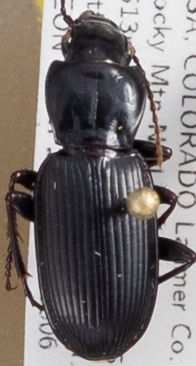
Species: Pterostichus protractus
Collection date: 2018-08-06
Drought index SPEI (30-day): -0.23
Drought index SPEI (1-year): -1.082
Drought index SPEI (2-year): -0.46